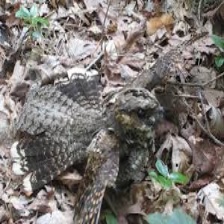
Species: EASTERN WIP POOR WILL
Scientific name: ANTROSTOMUS VOCIFERUS